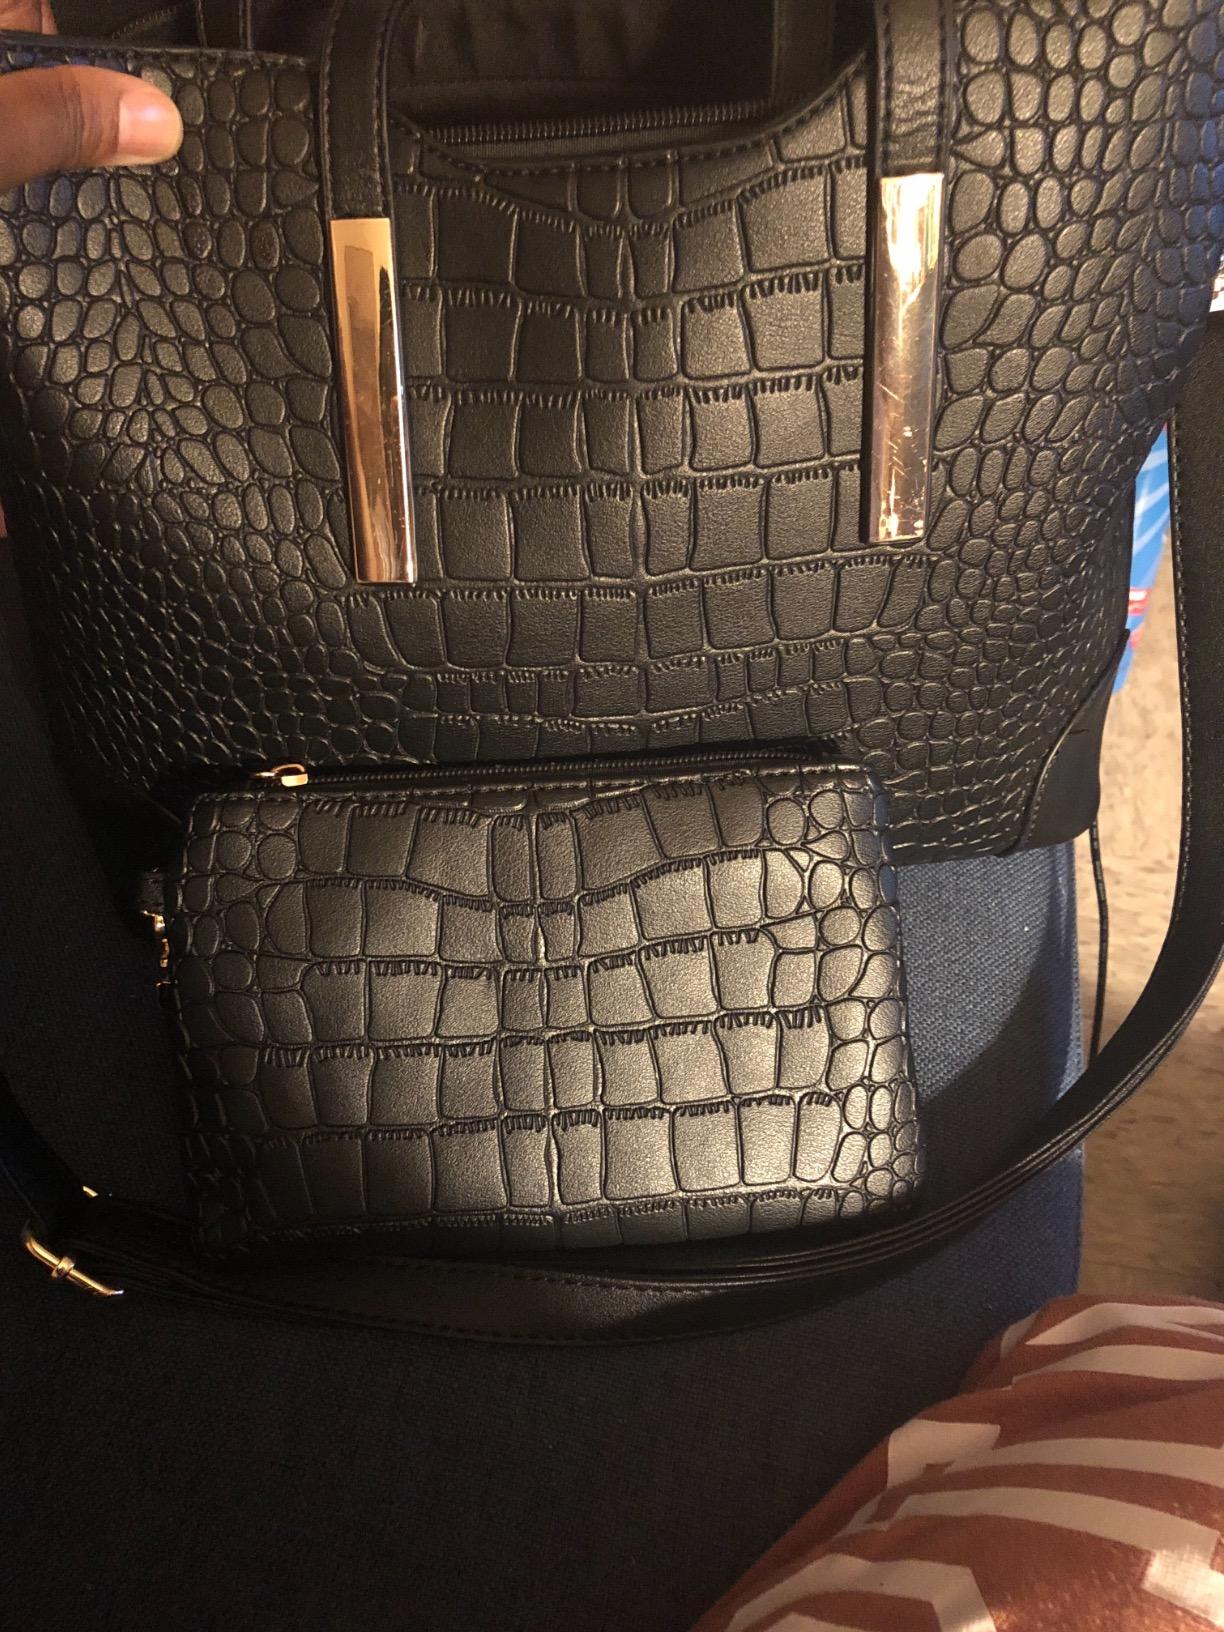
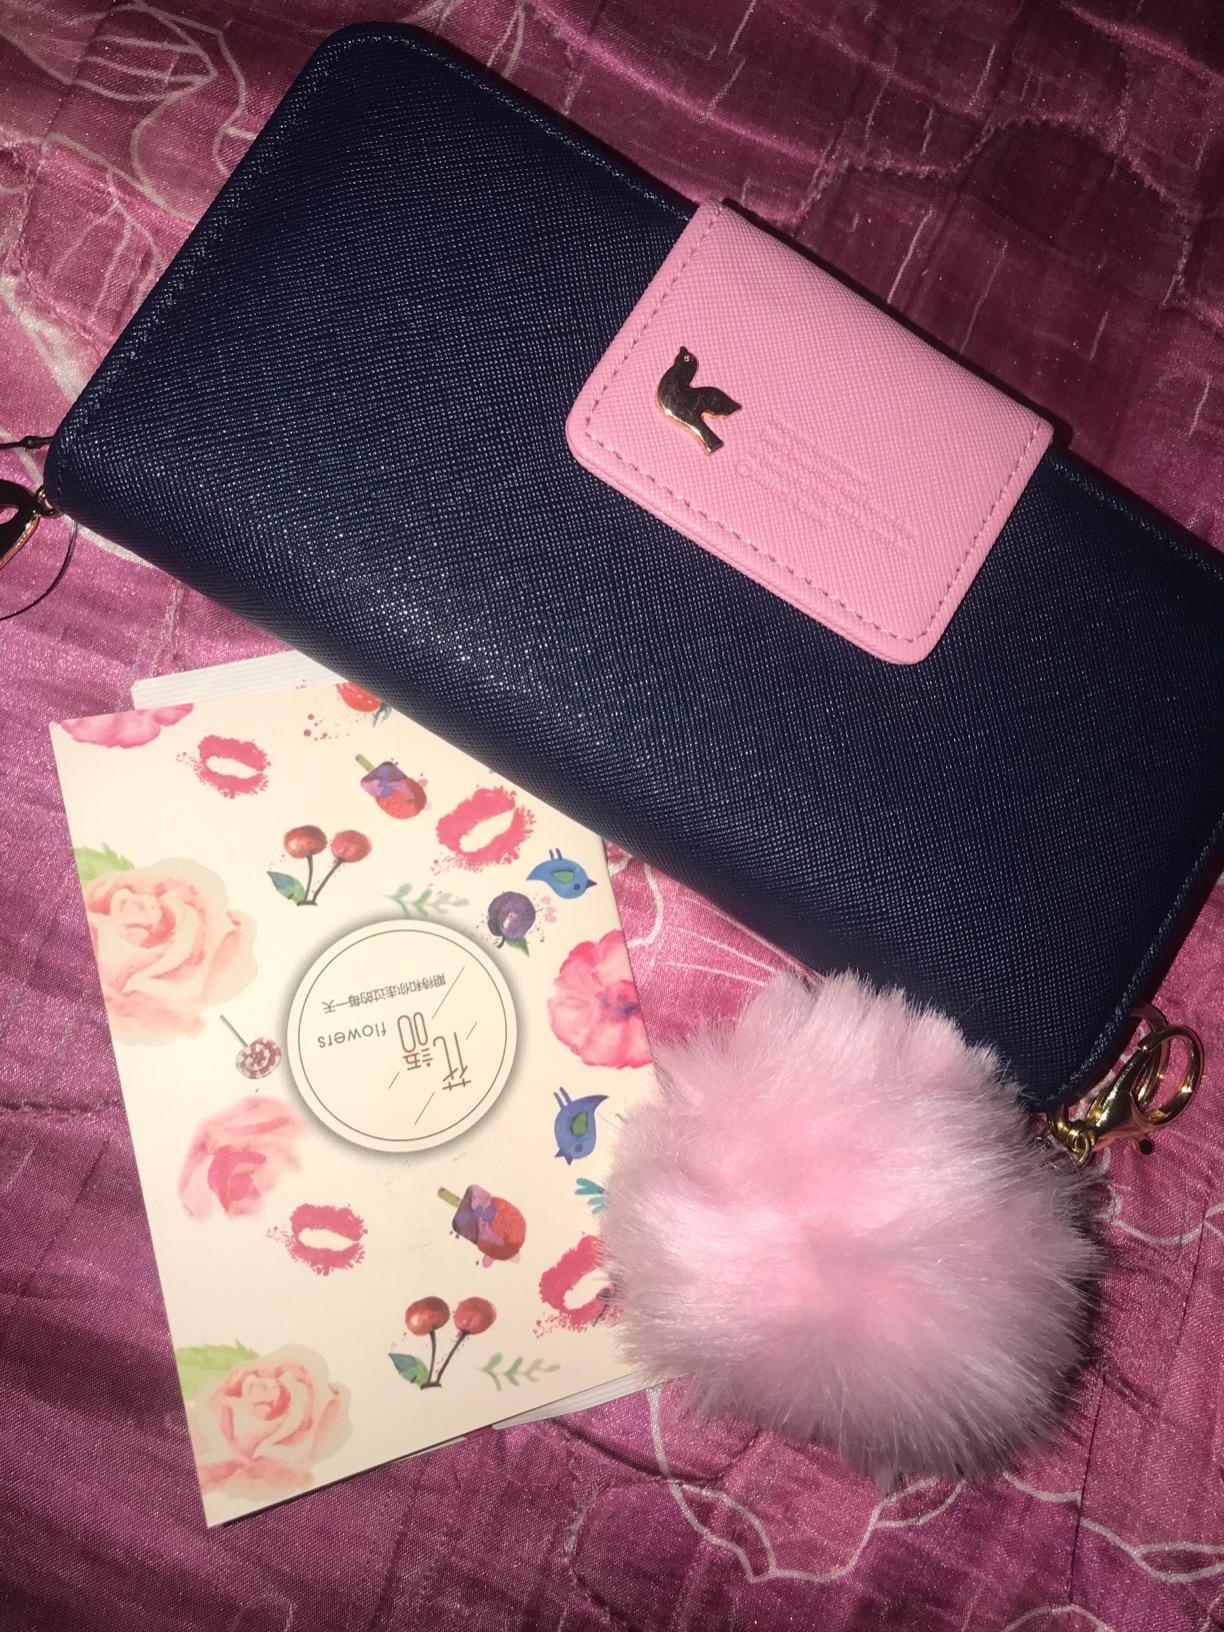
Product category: accessories_handbag
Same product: no